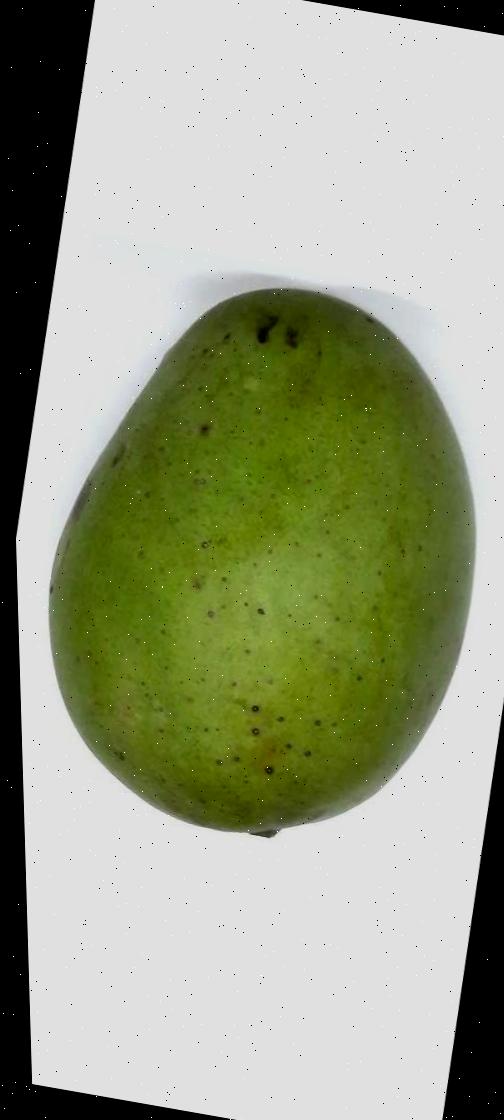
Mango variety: Langra